Gustav Weymer

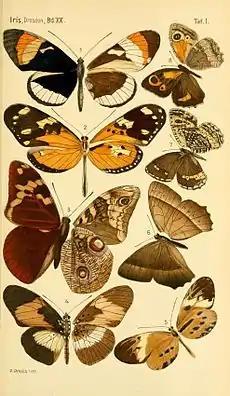
Plate 2 from "Exotische Lepidopteren" 1907

Gustav Weymer (1833–1914) was a German entomologist.